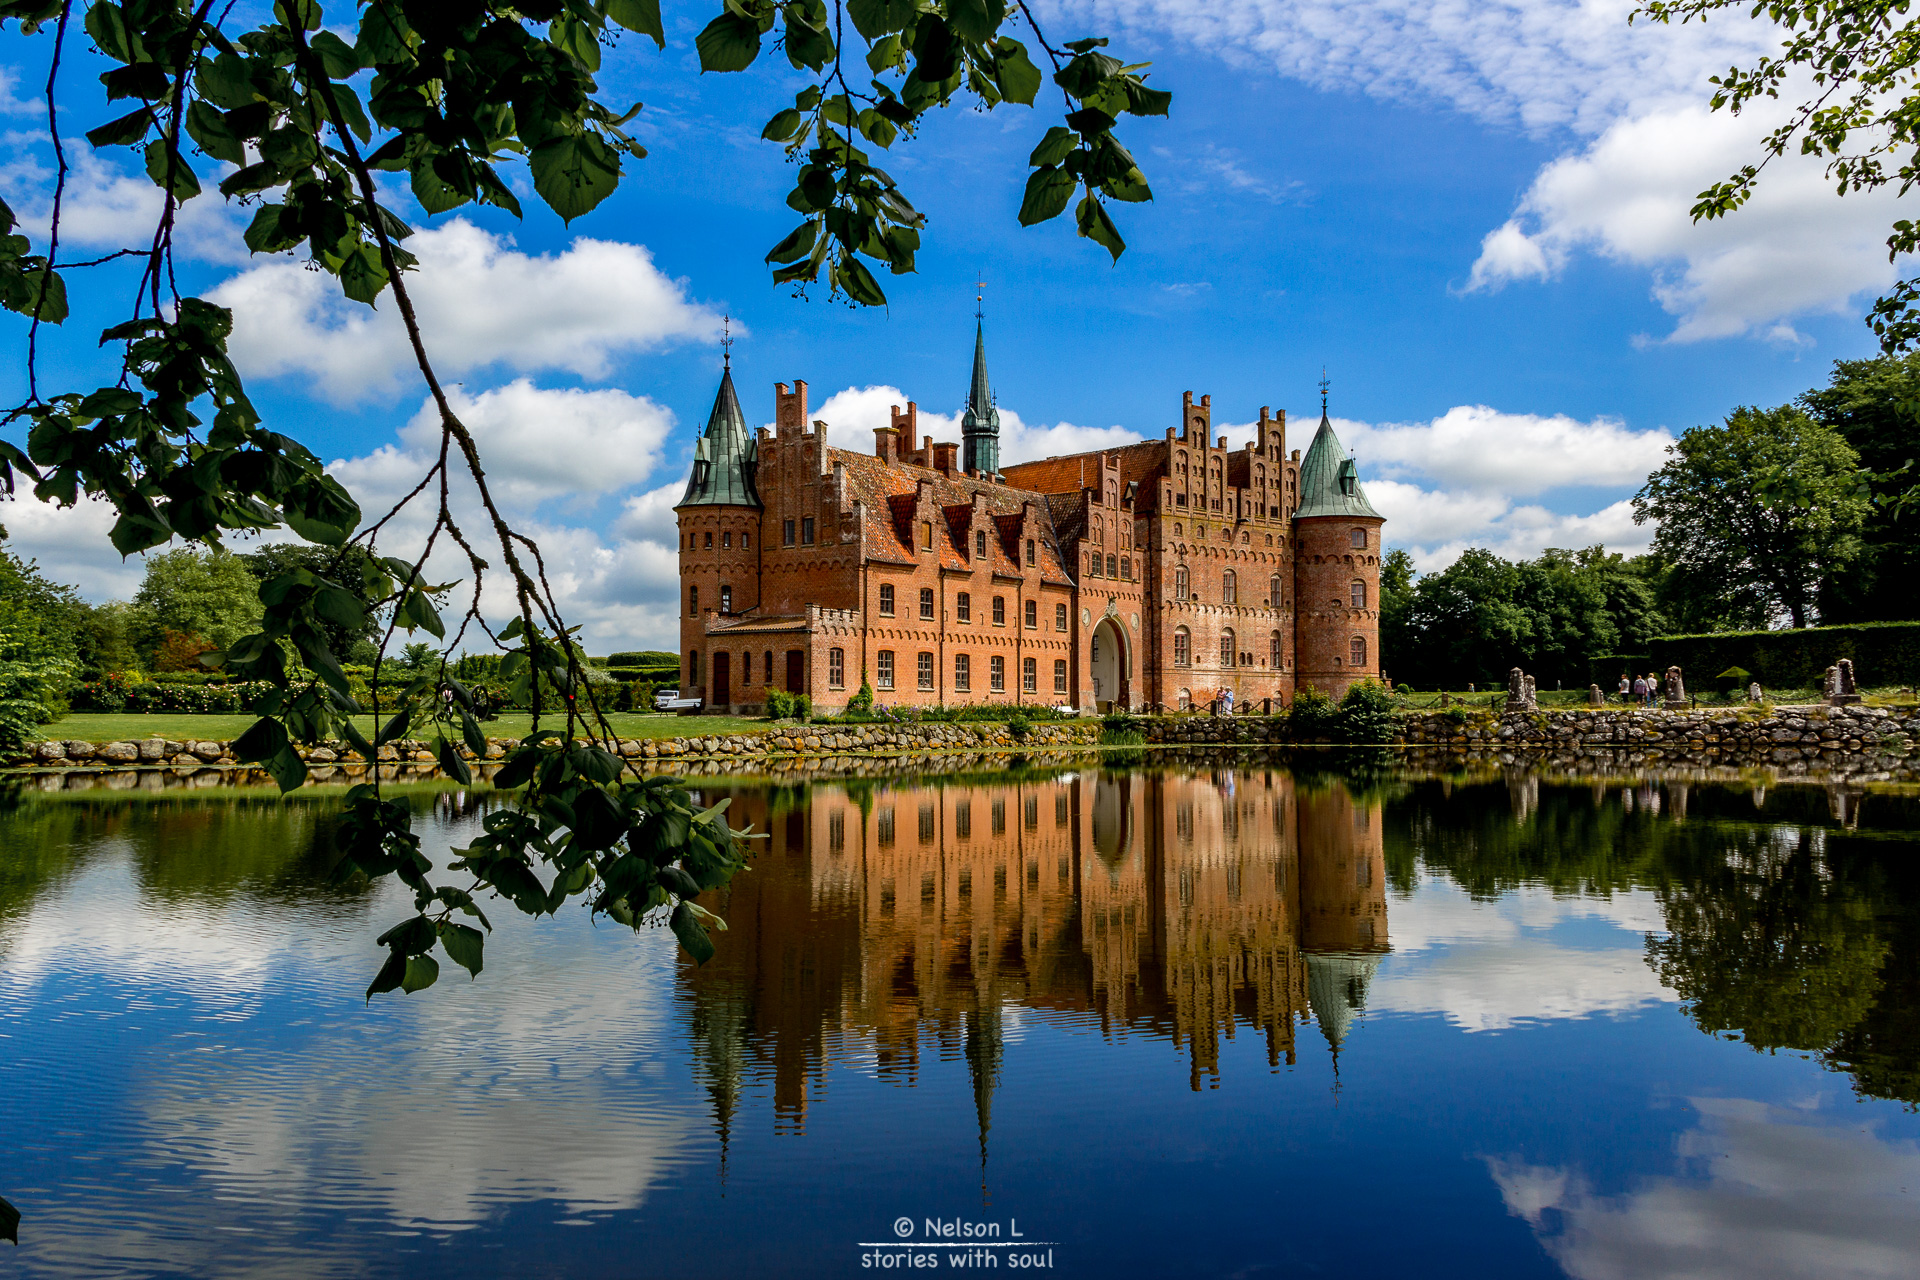
tree, water, creative, camera, photography, flower, building, chateau, river, explore, reflection, lens, autumn, canon, park, castle, landmark, garden, tourism, world, flickr, 2014, best, moments, denmark, dinamarca, portugal, fotografie, scene, estate, 600d, nelson, snap, interesting, most, moment, decisive, souls, lourenco, slot, regionsyddanmark, ferias, egeskov, kv rndrup